History of Toronto Pearson International Airport

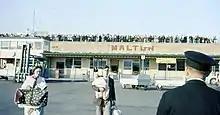
Malton "TCA" Airport 1960. This was the third terminal at Malton Airport and was built in 1948–49. It was demolished after "Aeroquay One" came on-stream in 1964. The crowd of people is watching the planes come and go from the observation deck.

The third "TCA" terminal was demolished in the late 1960s and replaced by the Aeroquay One terminal building, which was built further south of the original site along Airport Road. Aeroquay One (also called Terminal 1) had a square central structure housing ticketing and baggage facilities topped by a parking garage with about eight levels and ringed by a two-storey passenger concourse leading to the gates. It was designed by John B. Parkin, with construction taking place between 1957 and 1964. Aeroquay One was officially opened on February 28, 1964 by Prime Minister Lester B. Pearson.